National Association of Colored Women's Clubs

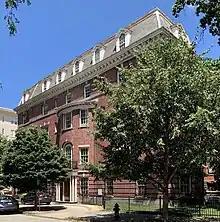
National Association of Colored Women's Clubs headquarters in Washington, D.C., part of the Sixteenth Street Historic District.

The National Association of Colored Women (later National Association of Colored Women's Clubs) was established in Washington, D.C., on July 21, 1896. This first of what would later become biennial convention meetings of the association was held at the Nineteenth Street Baptist Church. The organizations attending this convention included the National Federation of Afro-American Women, the Woman's Era Club of Boston, and the National League of Colored Women of Washington, DC, the Women's Loyal Union as well as smaller organizations that had arisen from the African-American women's club movement. These organizations and later others across the country merged to form the National Association of Colored Women. The organization helped all African-Americans through its work on issues of civil rights and injustice, such as women’s suffrage, lynching, and Jim Crow laws.